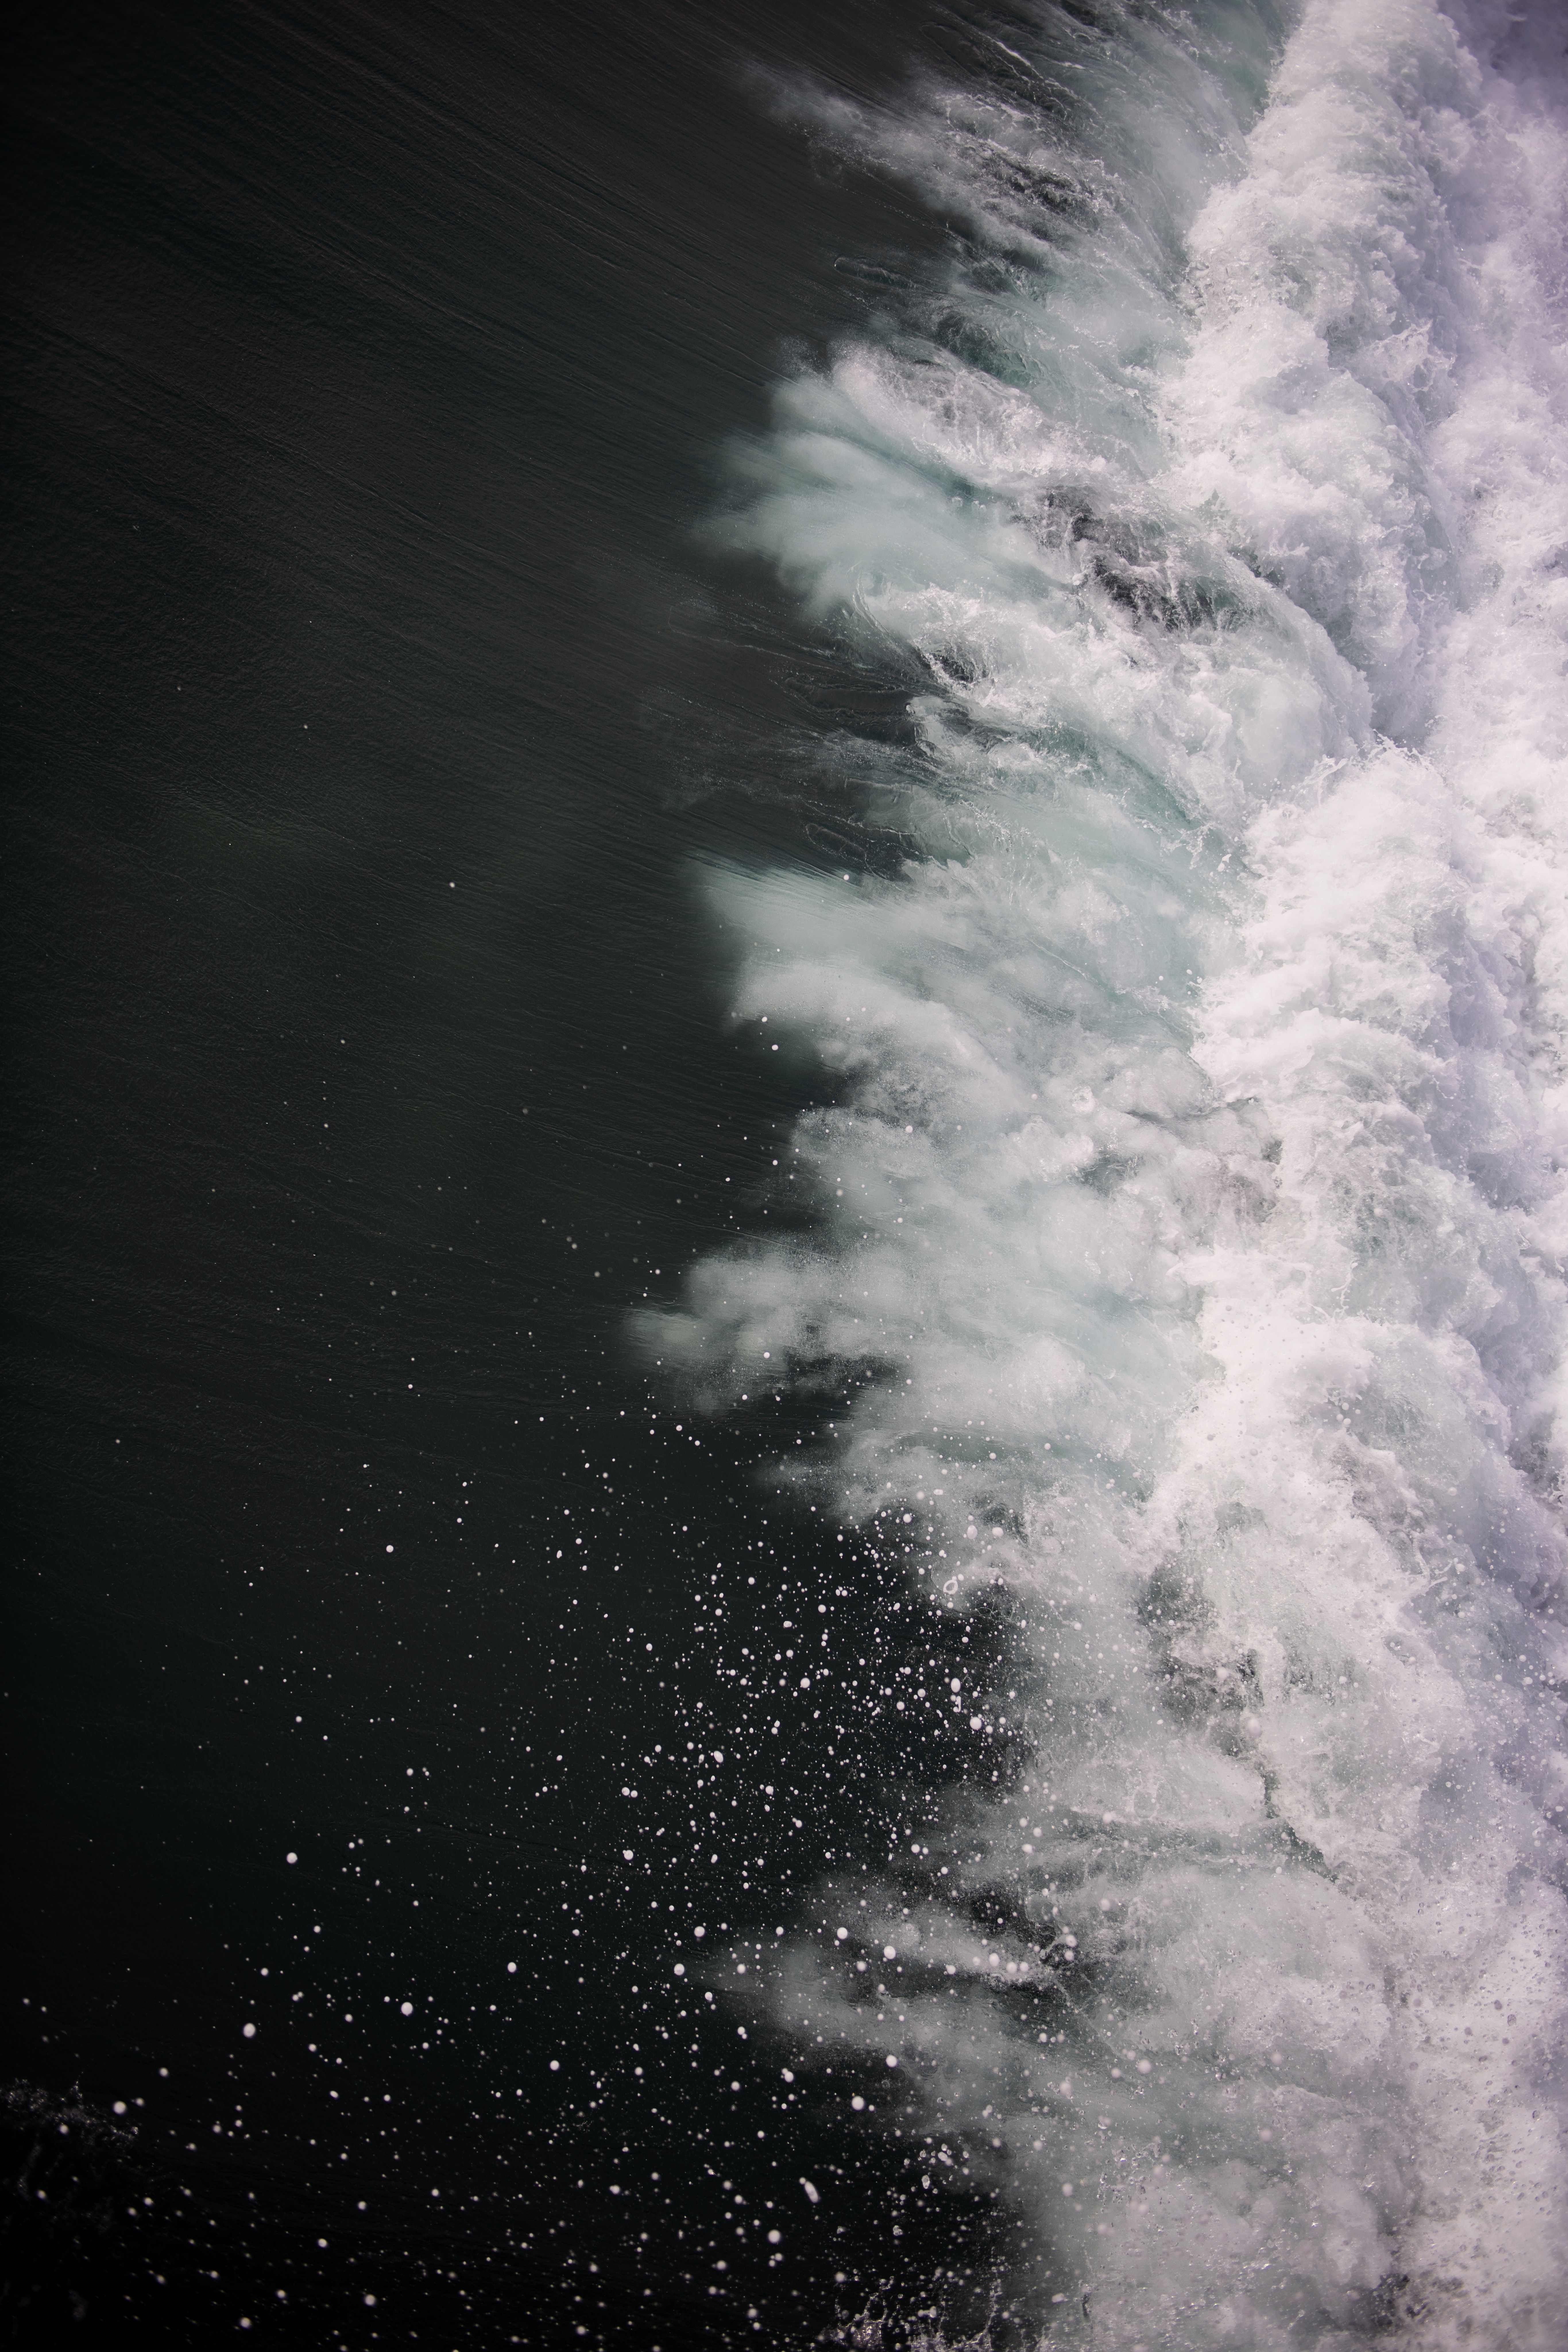
water, sky, black, atmospheric phenomenon, atmosphere, wave, cloud, black and white, sea, darkness, reflection, photography, geological phenomenon, space, ocean, wind wave, meteorological phenomenon